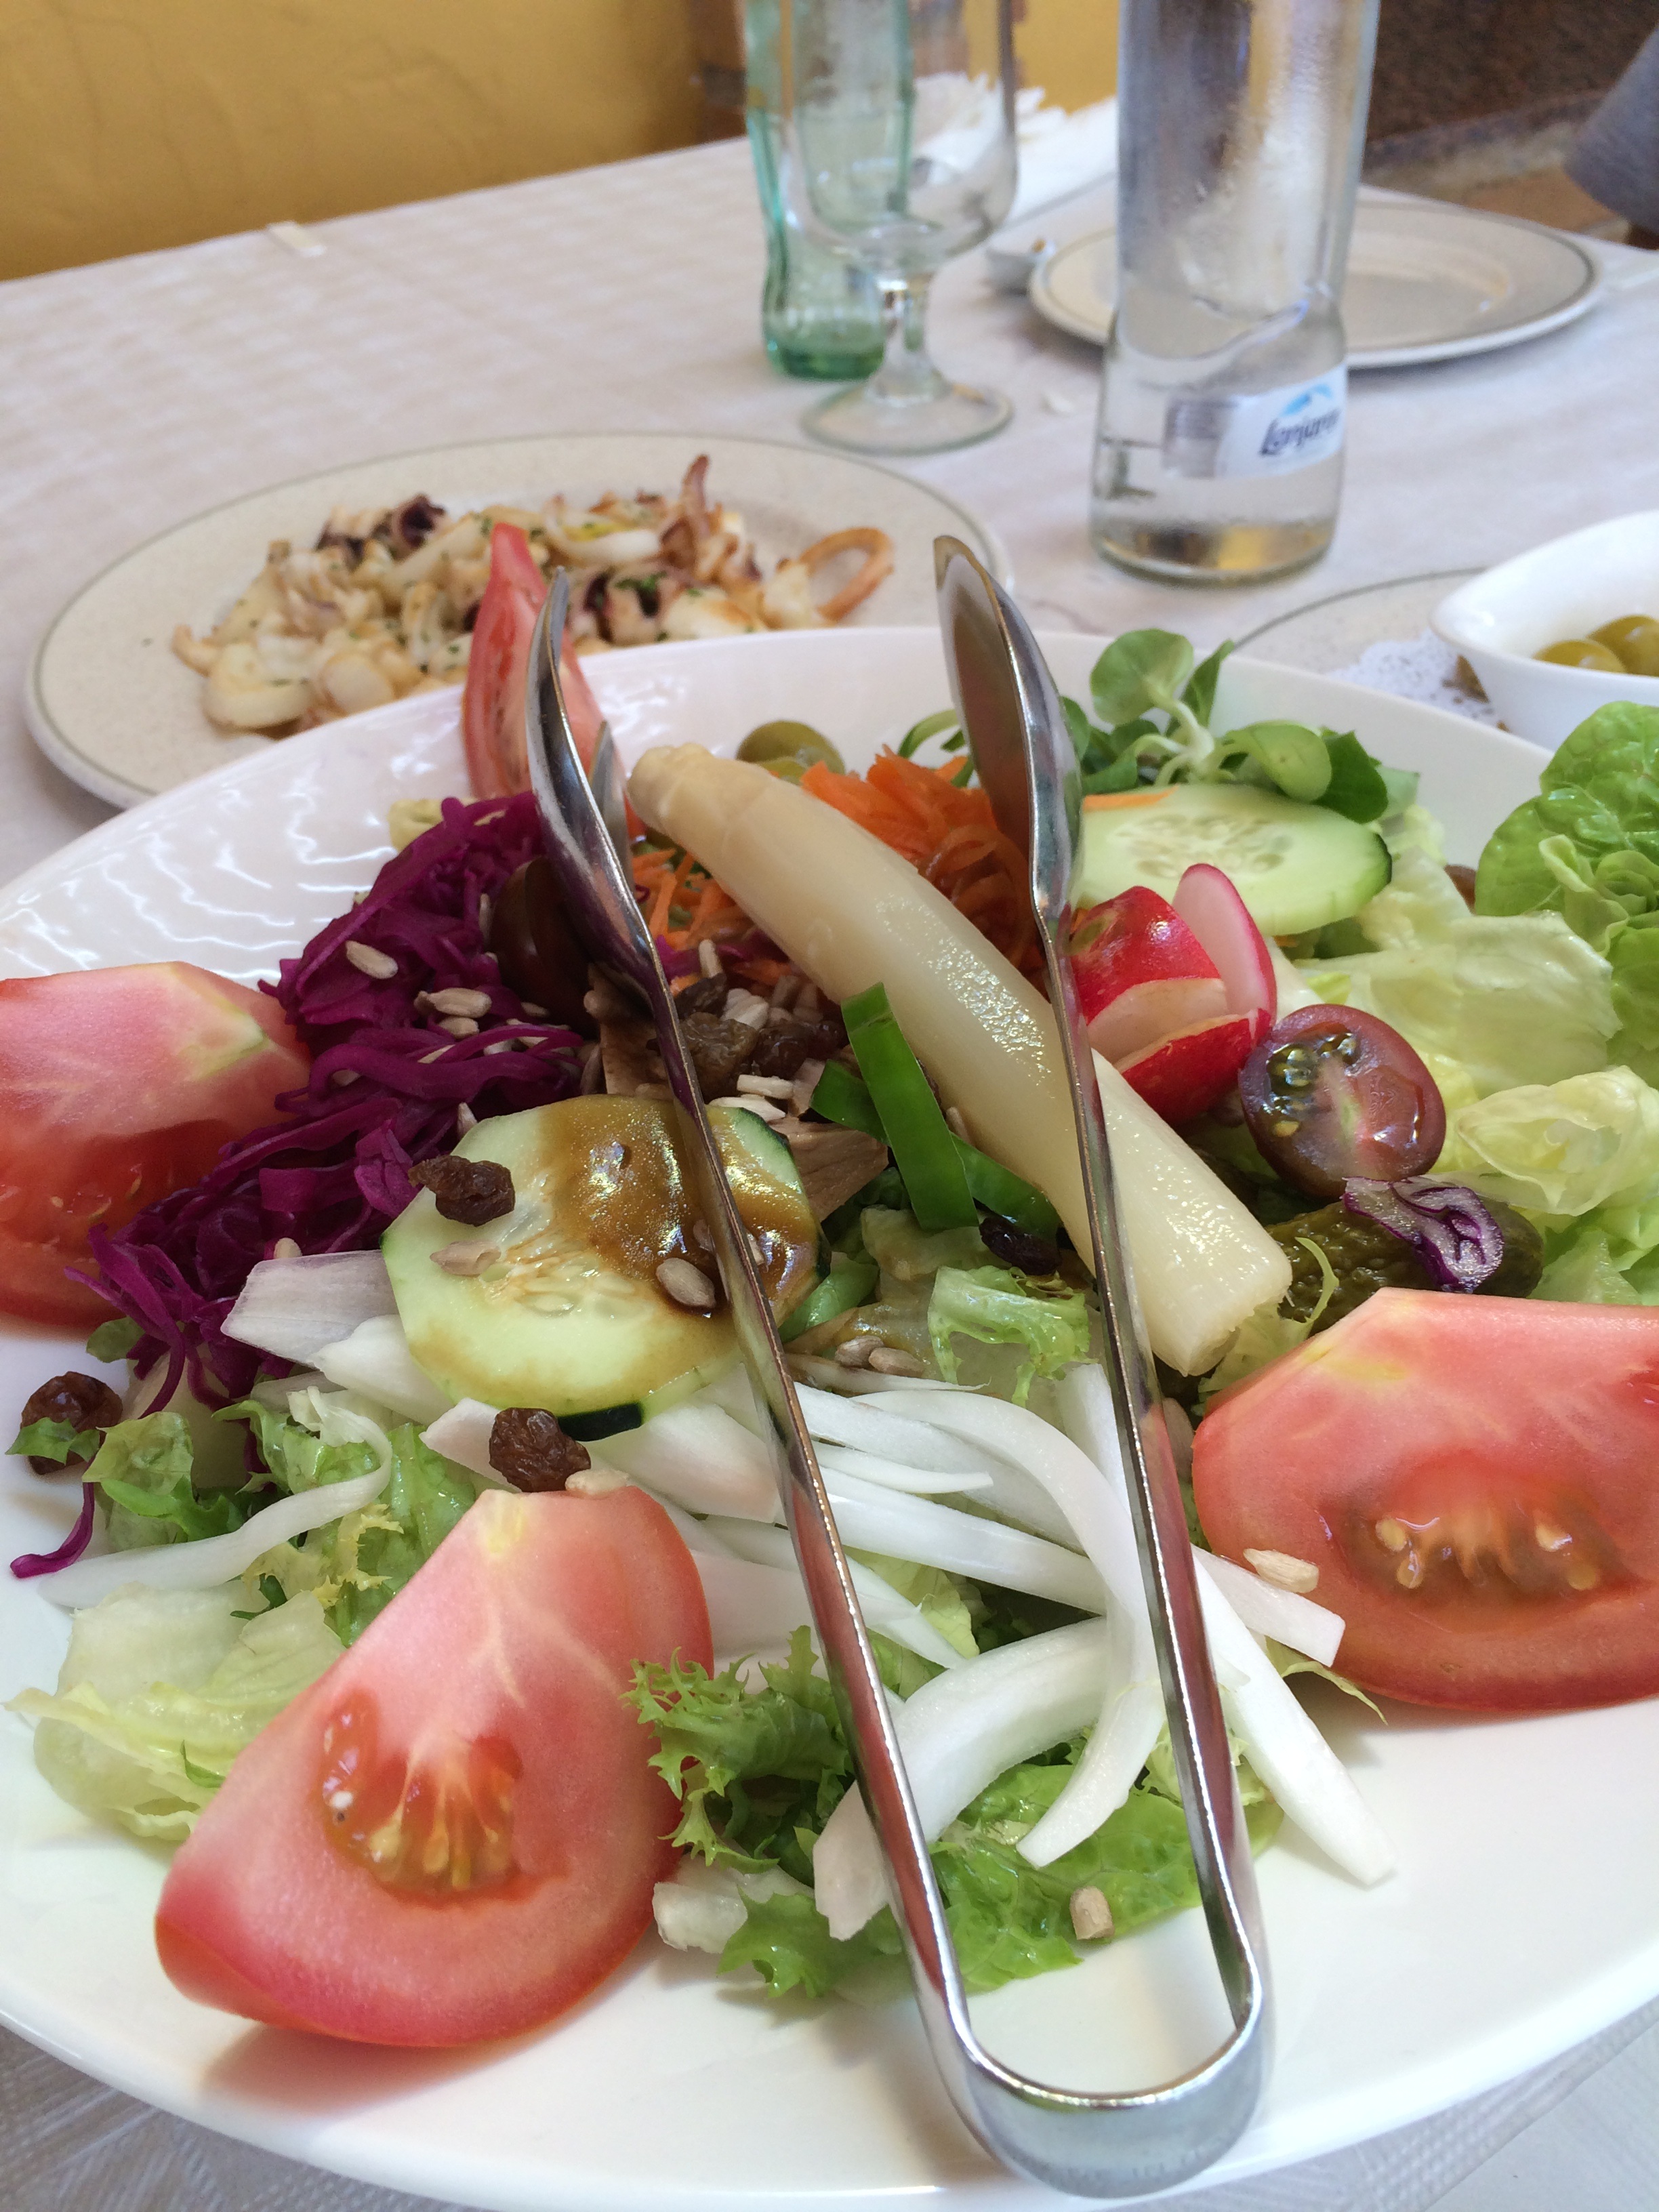
restaurant, dish, meal, food, salad, produce, drink, breakfast, eat, lunch, cuisine, supper, brunch, sense, hors d oeuvre